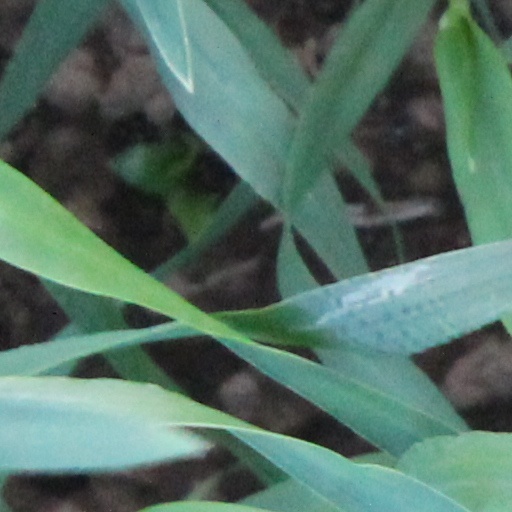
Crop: wheat